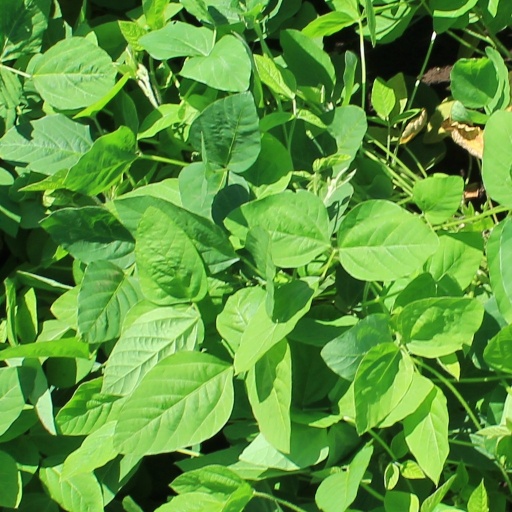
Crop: soybean